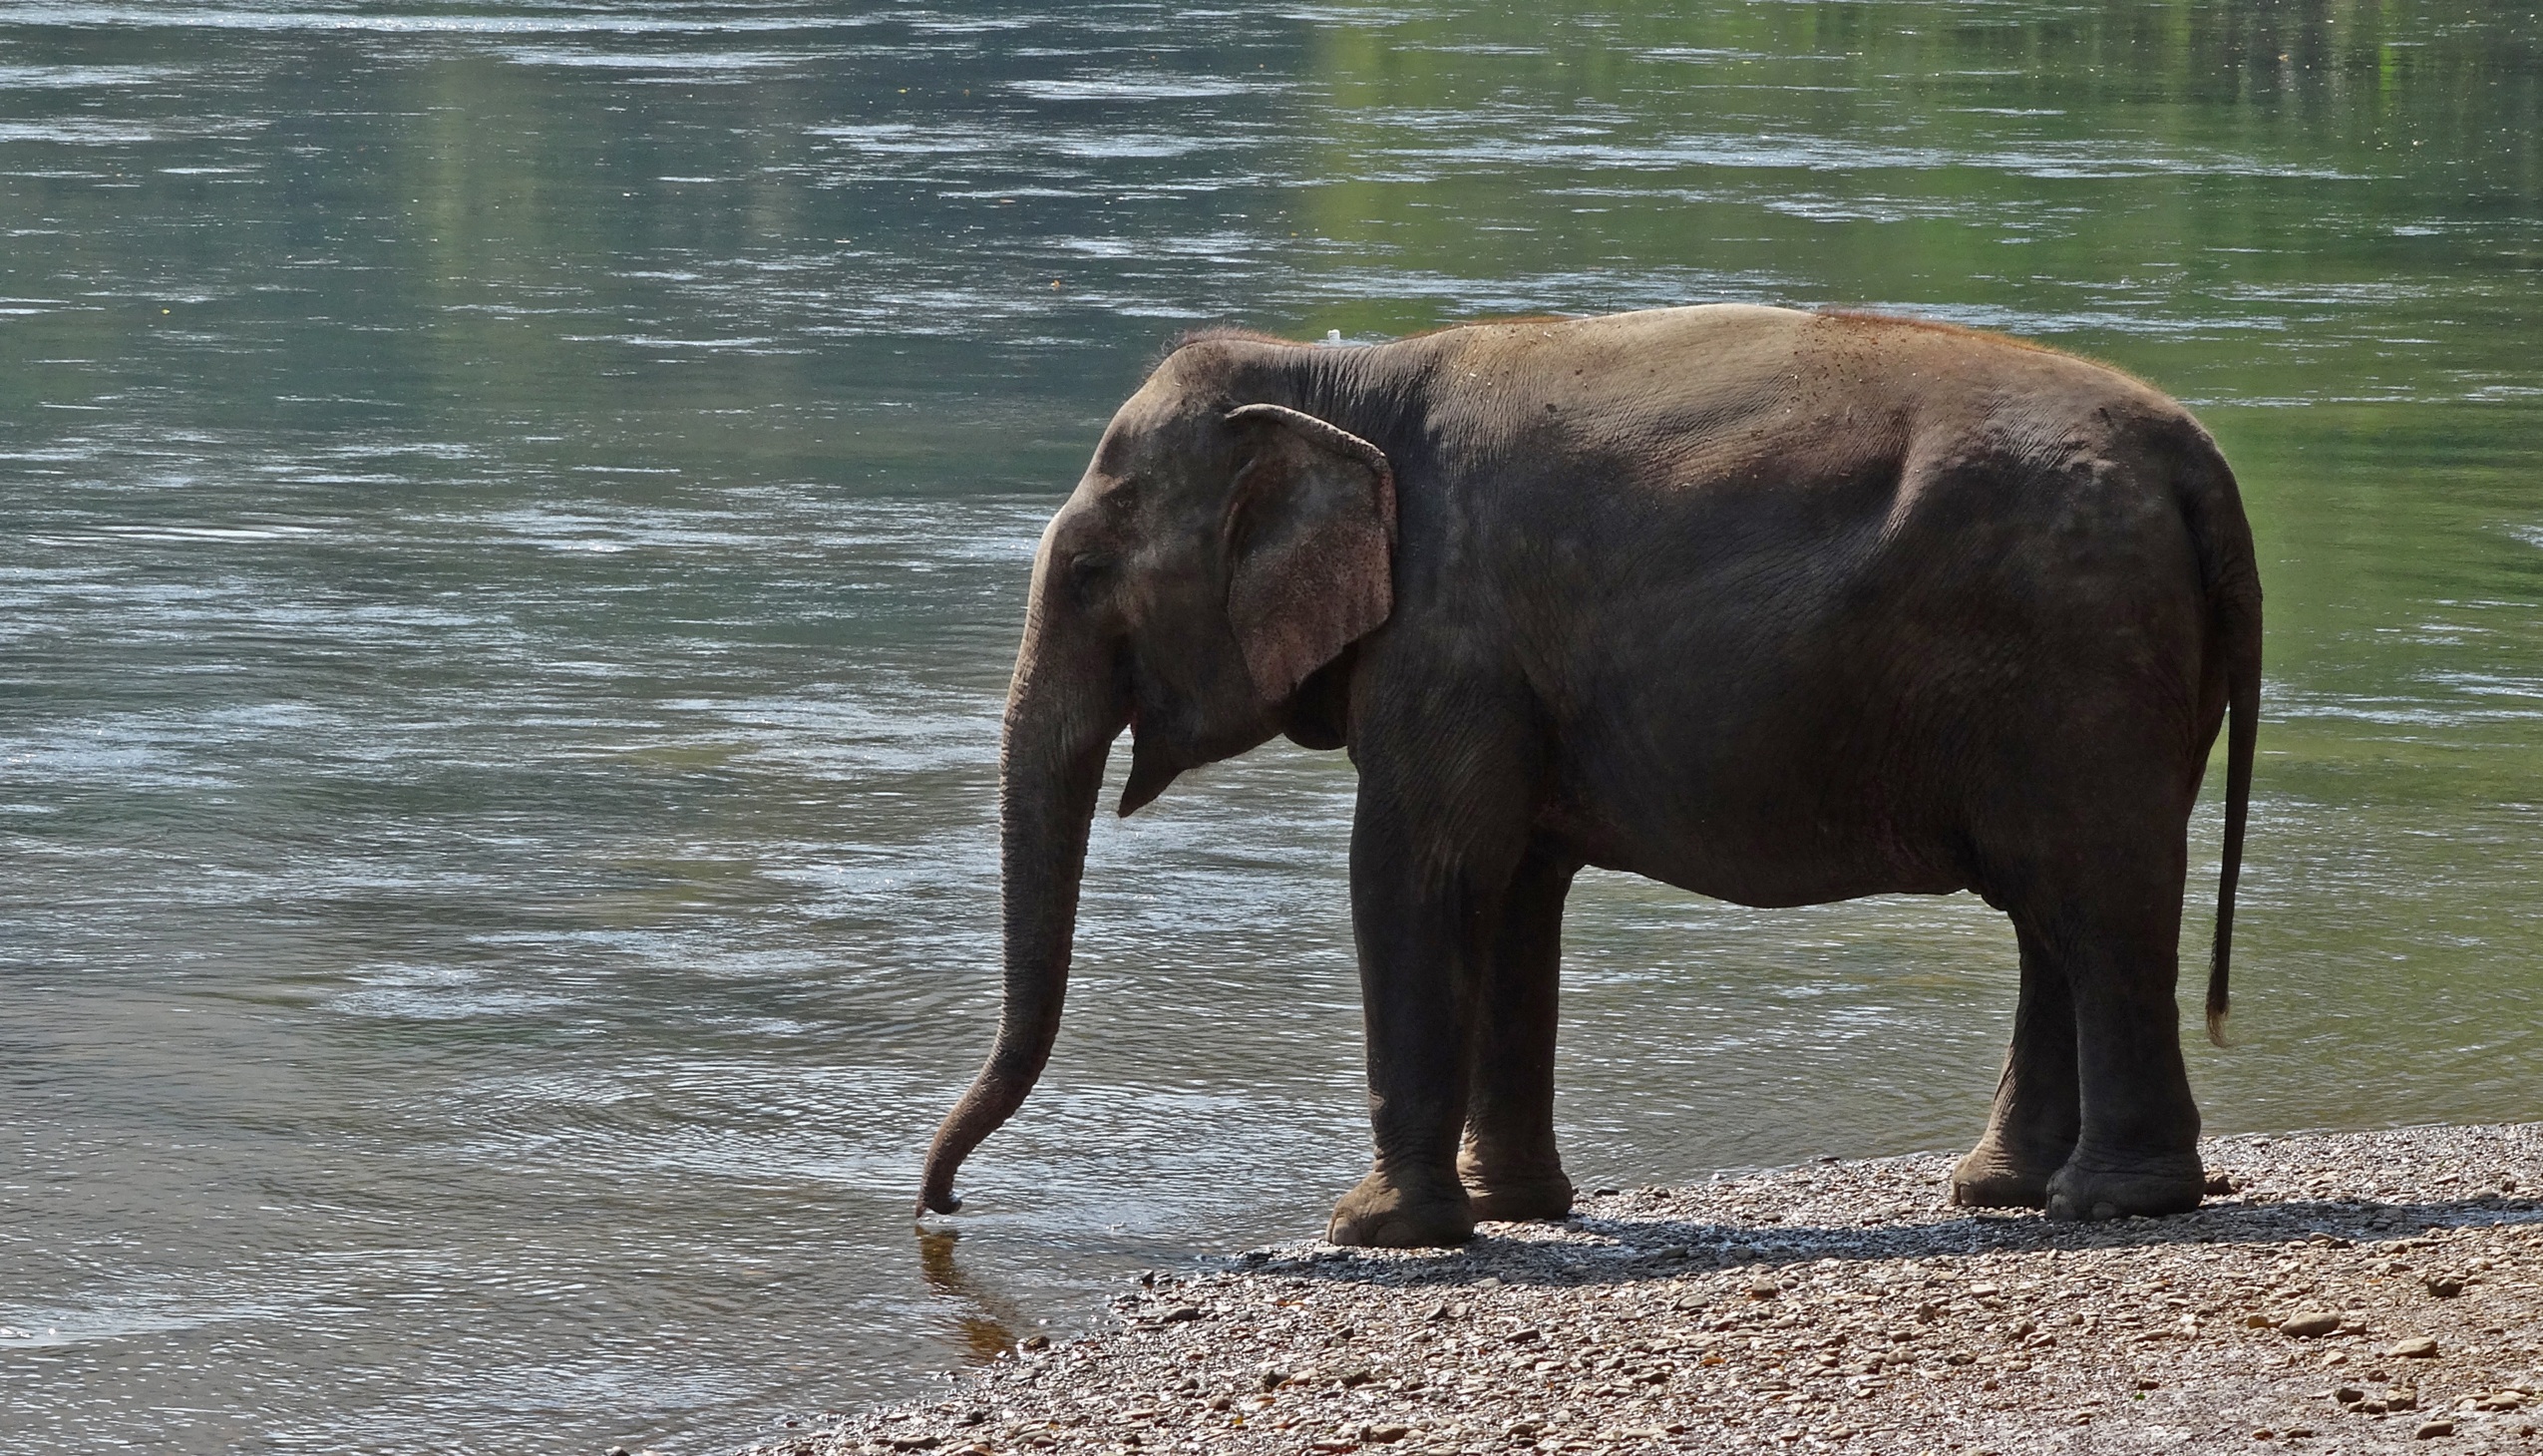
farm, adventure, wildlife, zoo, mammal, national park, fauna, elephant, thailand, bull, safari, pachyderm, proboscidea, indian elephant, cattle like mammal, elephants and mammoths